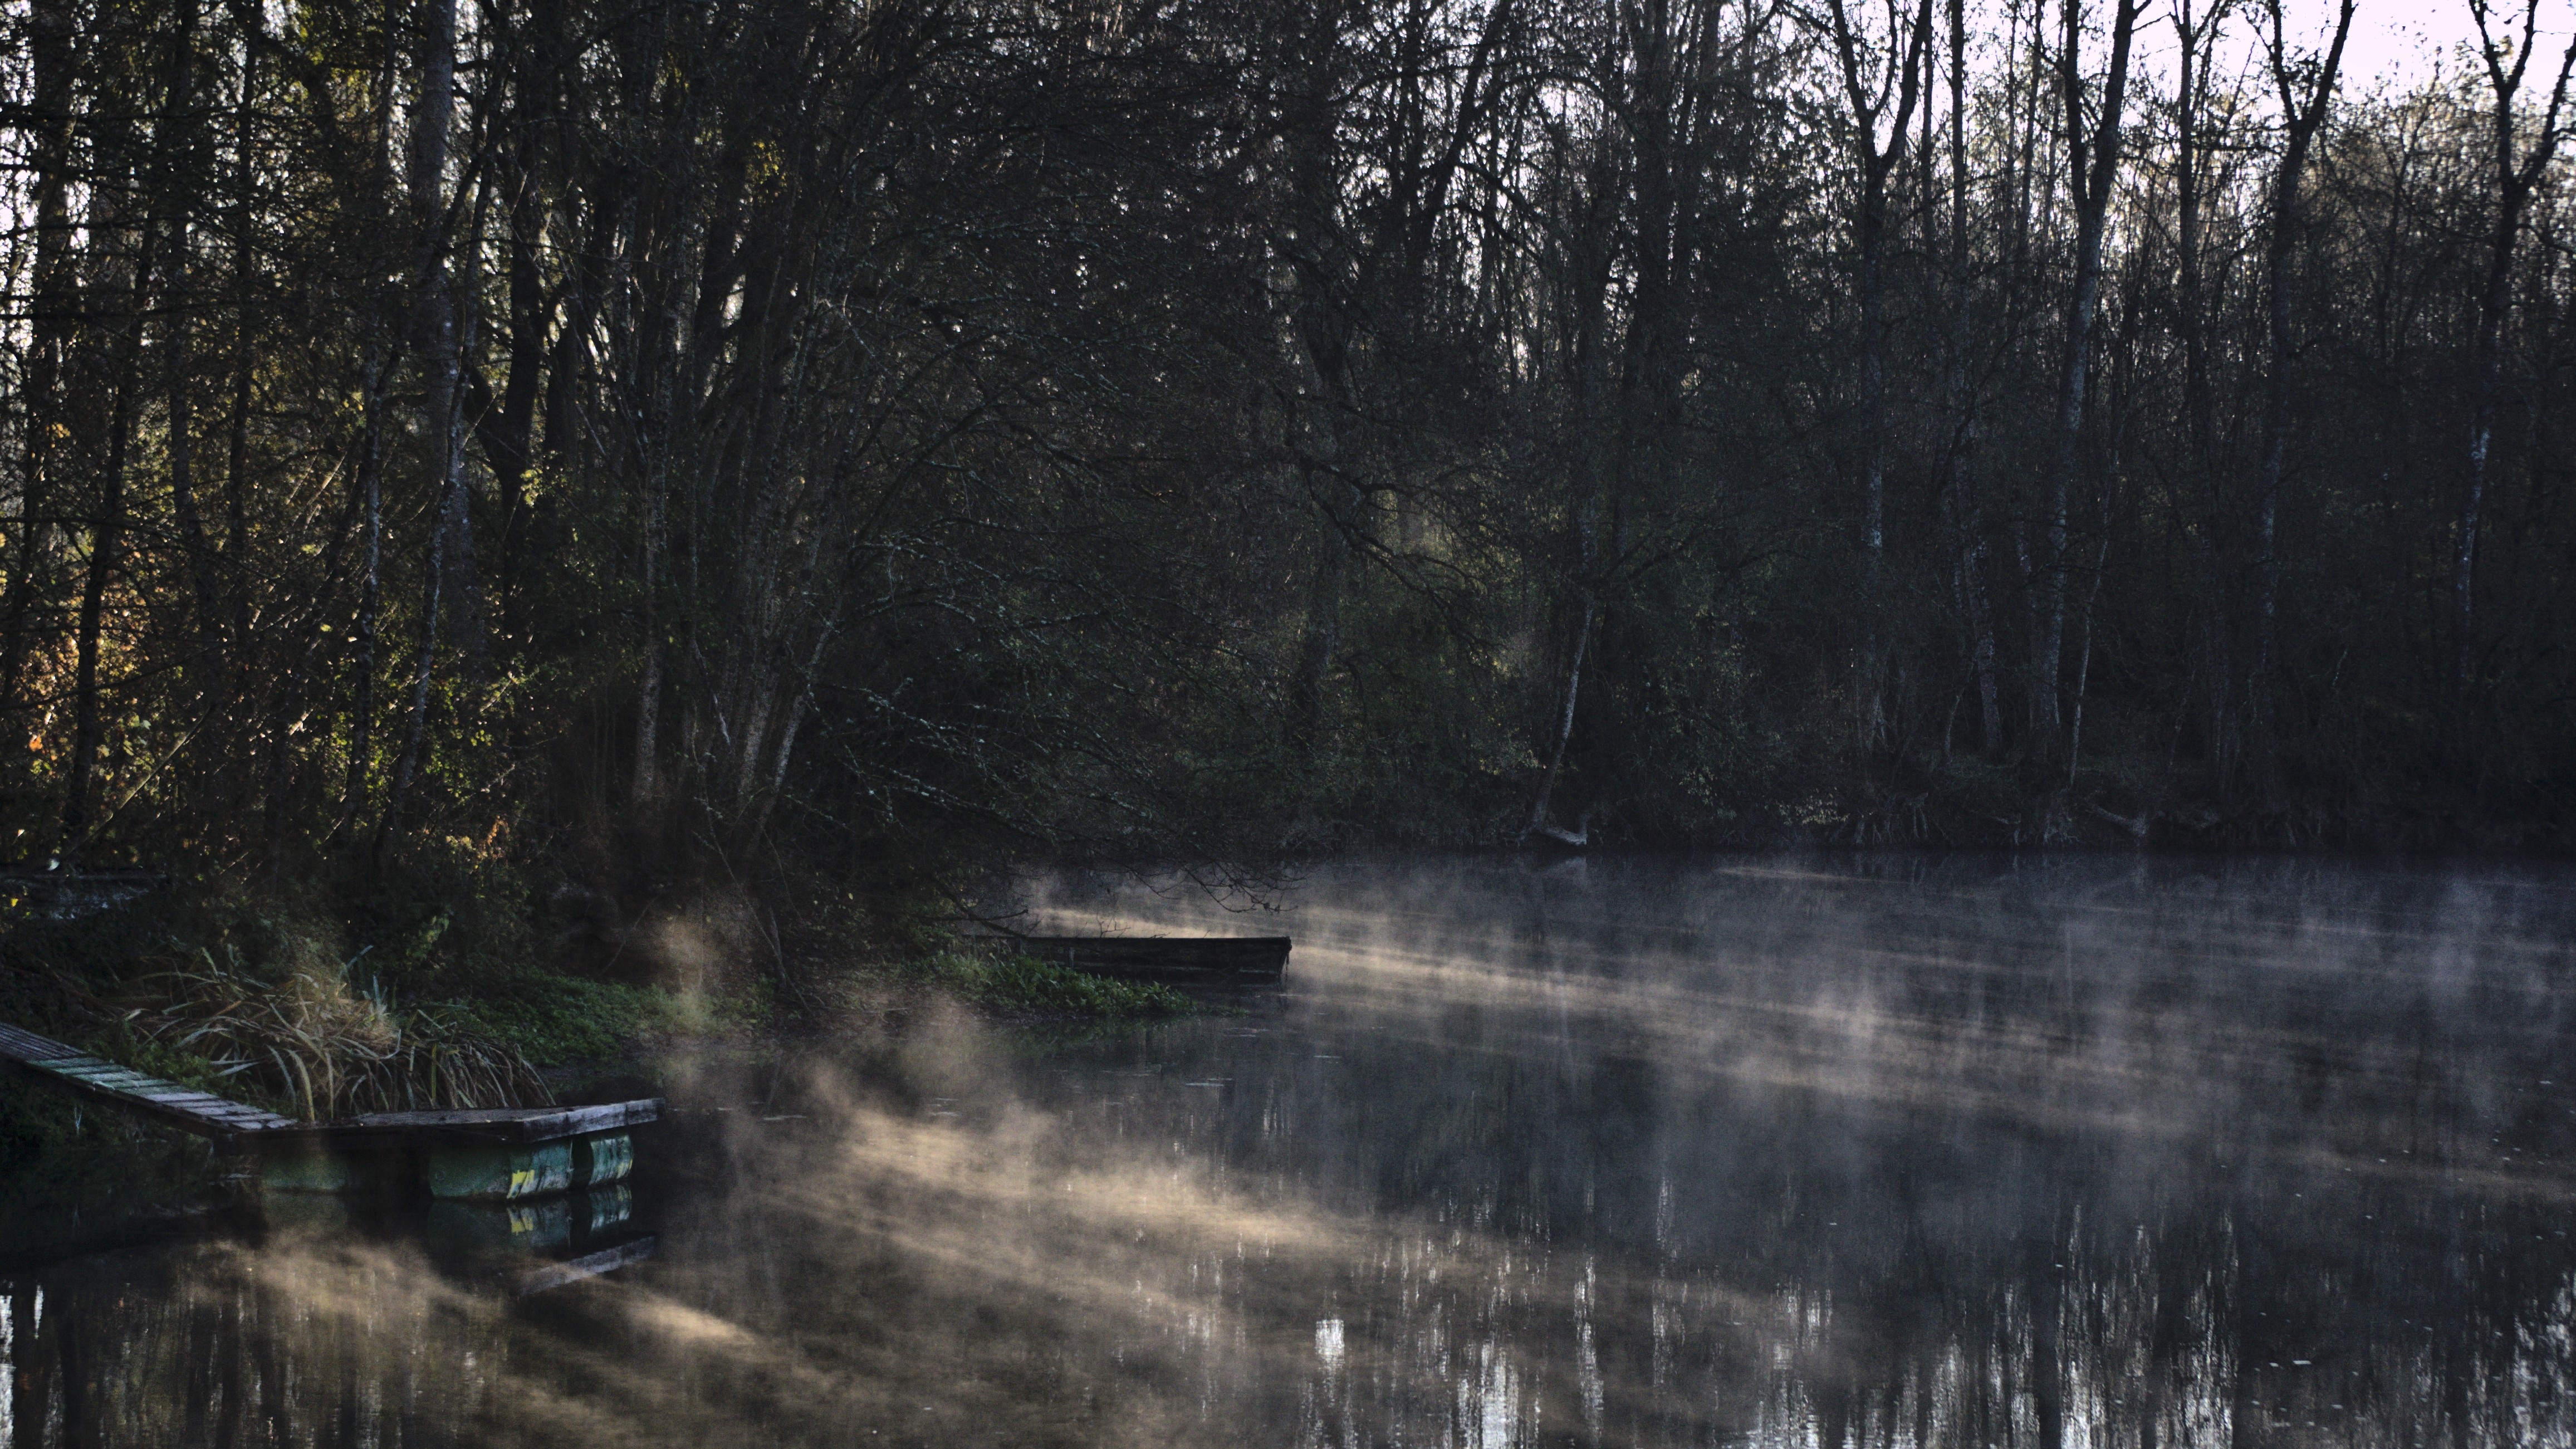
landscape, tree, water, nature, forest, swamp, wilderness, winter, fog, mist, sunlight, morning, fall, river, stream, reflection, autumn, darkness, season, waterway, trees, wetland, woodland, habitat, waterpolo, natural environment, atmospheric phenomenon, woody plant